Hebrides

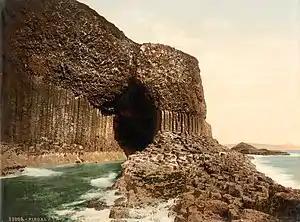
Entrance to Fingal's Cave, Staffa

Many contemporary Gaelic musicians have roots in the Hebrides, including vocalist and multi-instrumentalist Julie Fowlis (North Uist), Catherine-Ann MacPhee (Barra), Kathleen MacInnes of the band Capercaillie (South Uist), and Ishbel MacAskill (Lewis). All of these singers have composed their own music in Scottish Gaelic, with much of their repertoire stemming from Hebridean vocal traditions, such as ' ("mouth music", similar to Irish lilting) and ' (waulking songs). This tradition includes many songs composed by little-known or anonymous poets, well-before the 1800s, such as "", "", "" and "". Several of Runrig's songs are inspired by the archipelago; Calum and were raised on North Uist and Donnie Munro on Skye.